U&Gold

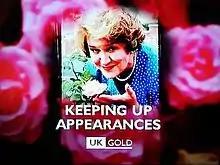
A holding slide for the television programme "Keeping Up Appearances" which demonstrates the 1997-1999 corporate style

The new network's corporate identity saw all its channels logos simplified to a boxed "UK" followed by the name (e.g. "Gold") in the Gill Sans font, which had also been adopted by the BBC. The new network-wide ident theme would involve the splitting of the screen for different purposes. UK Gold's new idents depicted objects such as apples or leaves falling through the top half of the screen, with only the gold coloured ones reaching the bottom half of the screen. These idents were briefly adopted for UK Gold 2 when it launched in 1998.